Sky position (RA, Dec in degrees): 204.096, 11.479
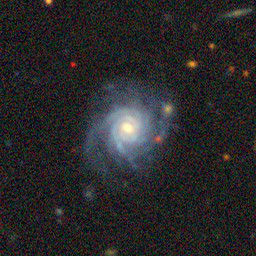
Galaxy morphology: Unbarred Loose Spiral Galaxies